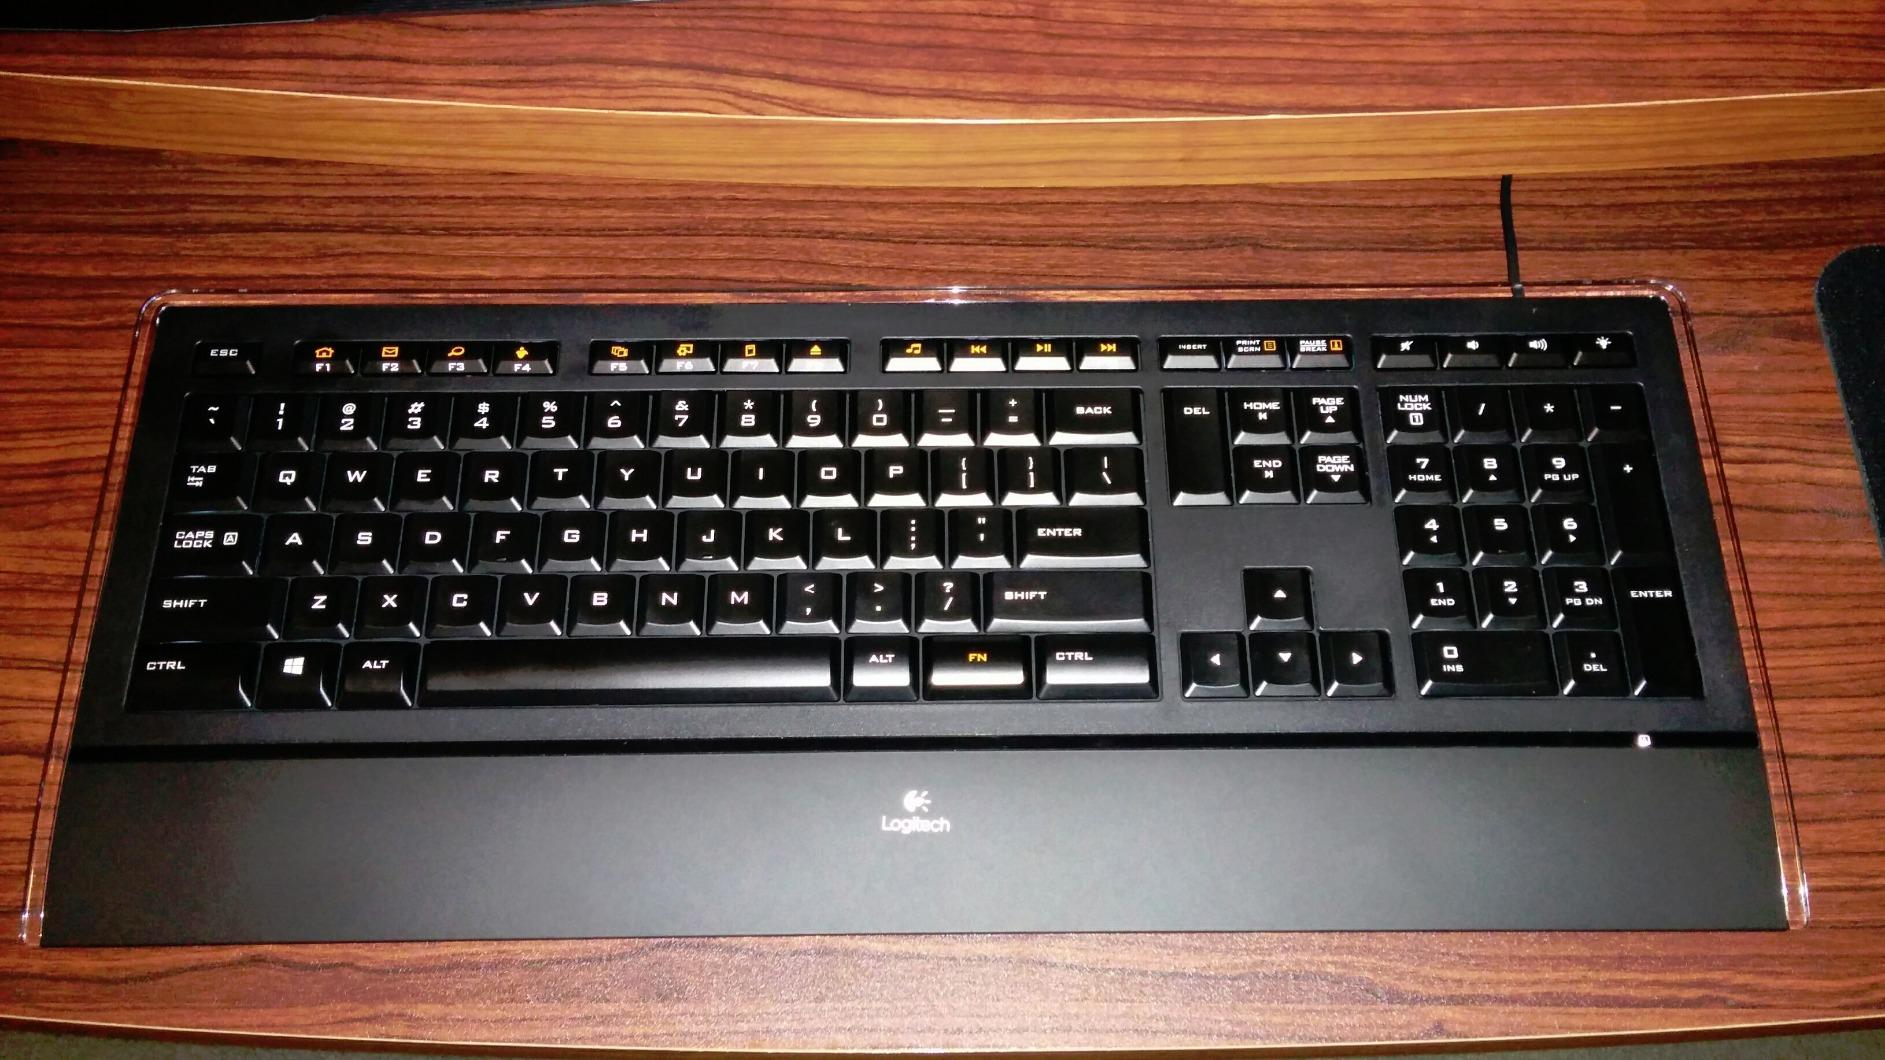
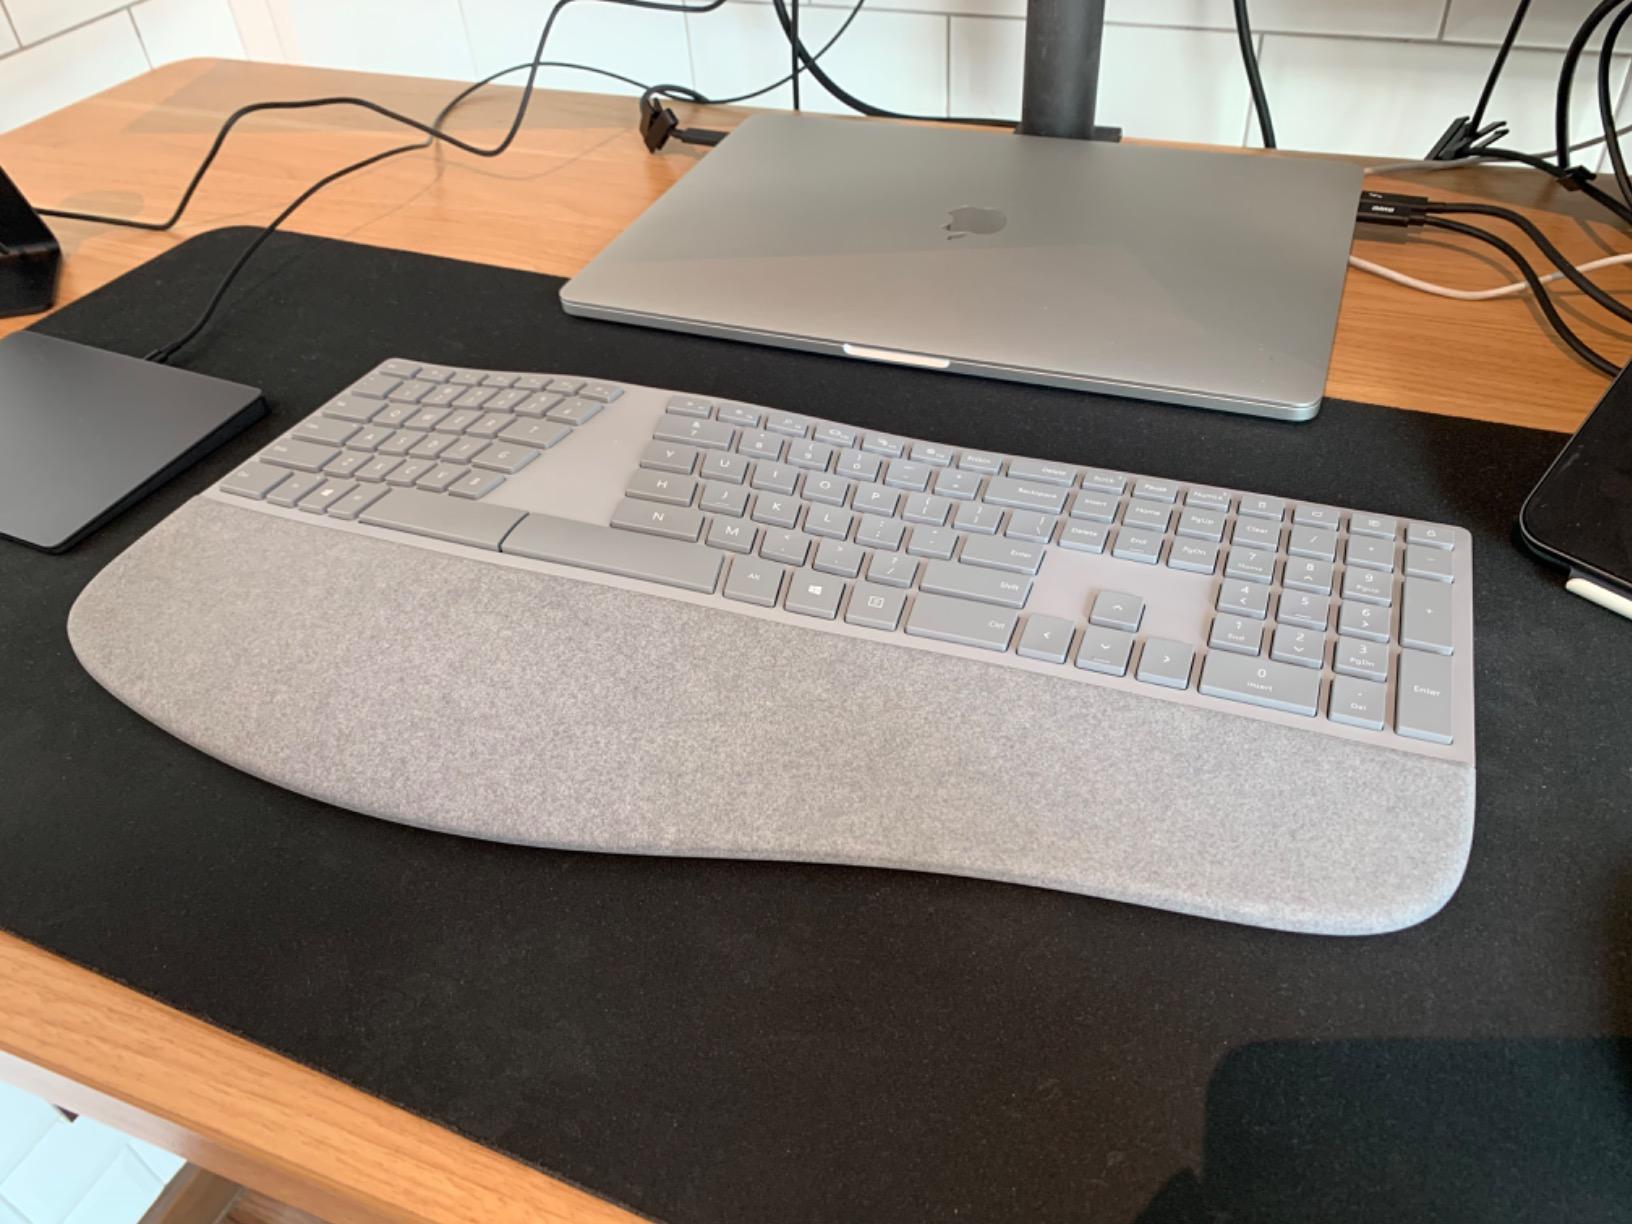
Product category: keyboard
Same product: no